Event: Nepal Earthquake
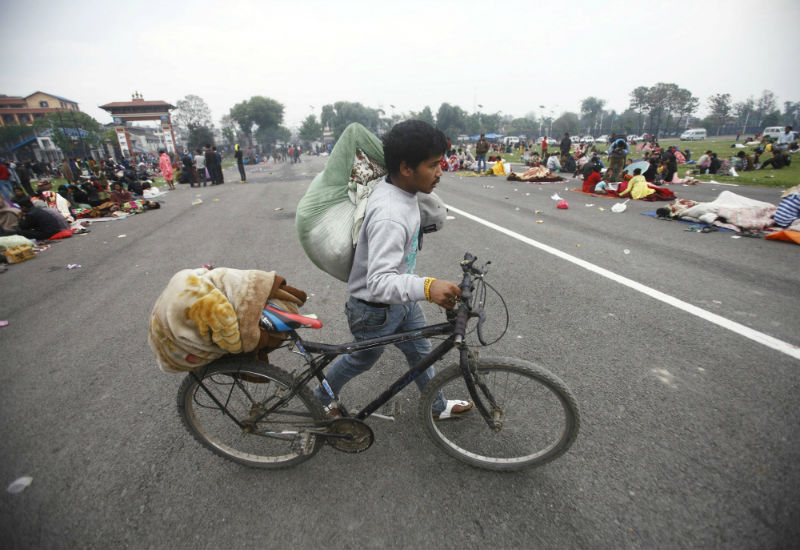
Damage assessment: no_damage